George Robey

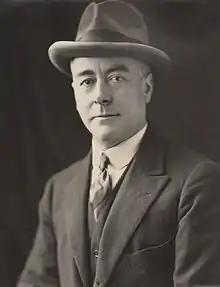
Robey in the 1910s

Sir George Edward Wade, CBE (20 September 1869 – 29 November 1954), known professionally as George Robey, was an English comedian, singer and actor in musical theatre, who became known as one of the greatest music hall performers of the late 19th and early 20th centuries. As a comedian, he mixed everyday situations and observations with comic absurdity. Apart from his music hall acts, he was a popular Christmas pantomime performer in the English provinces, where he excelled in the dame roles. He scored notable successes in musical revues during and after the First World War, particularly with the song "If You Were the Only Girl (In the World)", which he performed with Violet Loraine in the revue "The Bing Boys Are Here" (1916). One of his best-known original characters in his six-decade long career was the Prime Minister of Mirth.